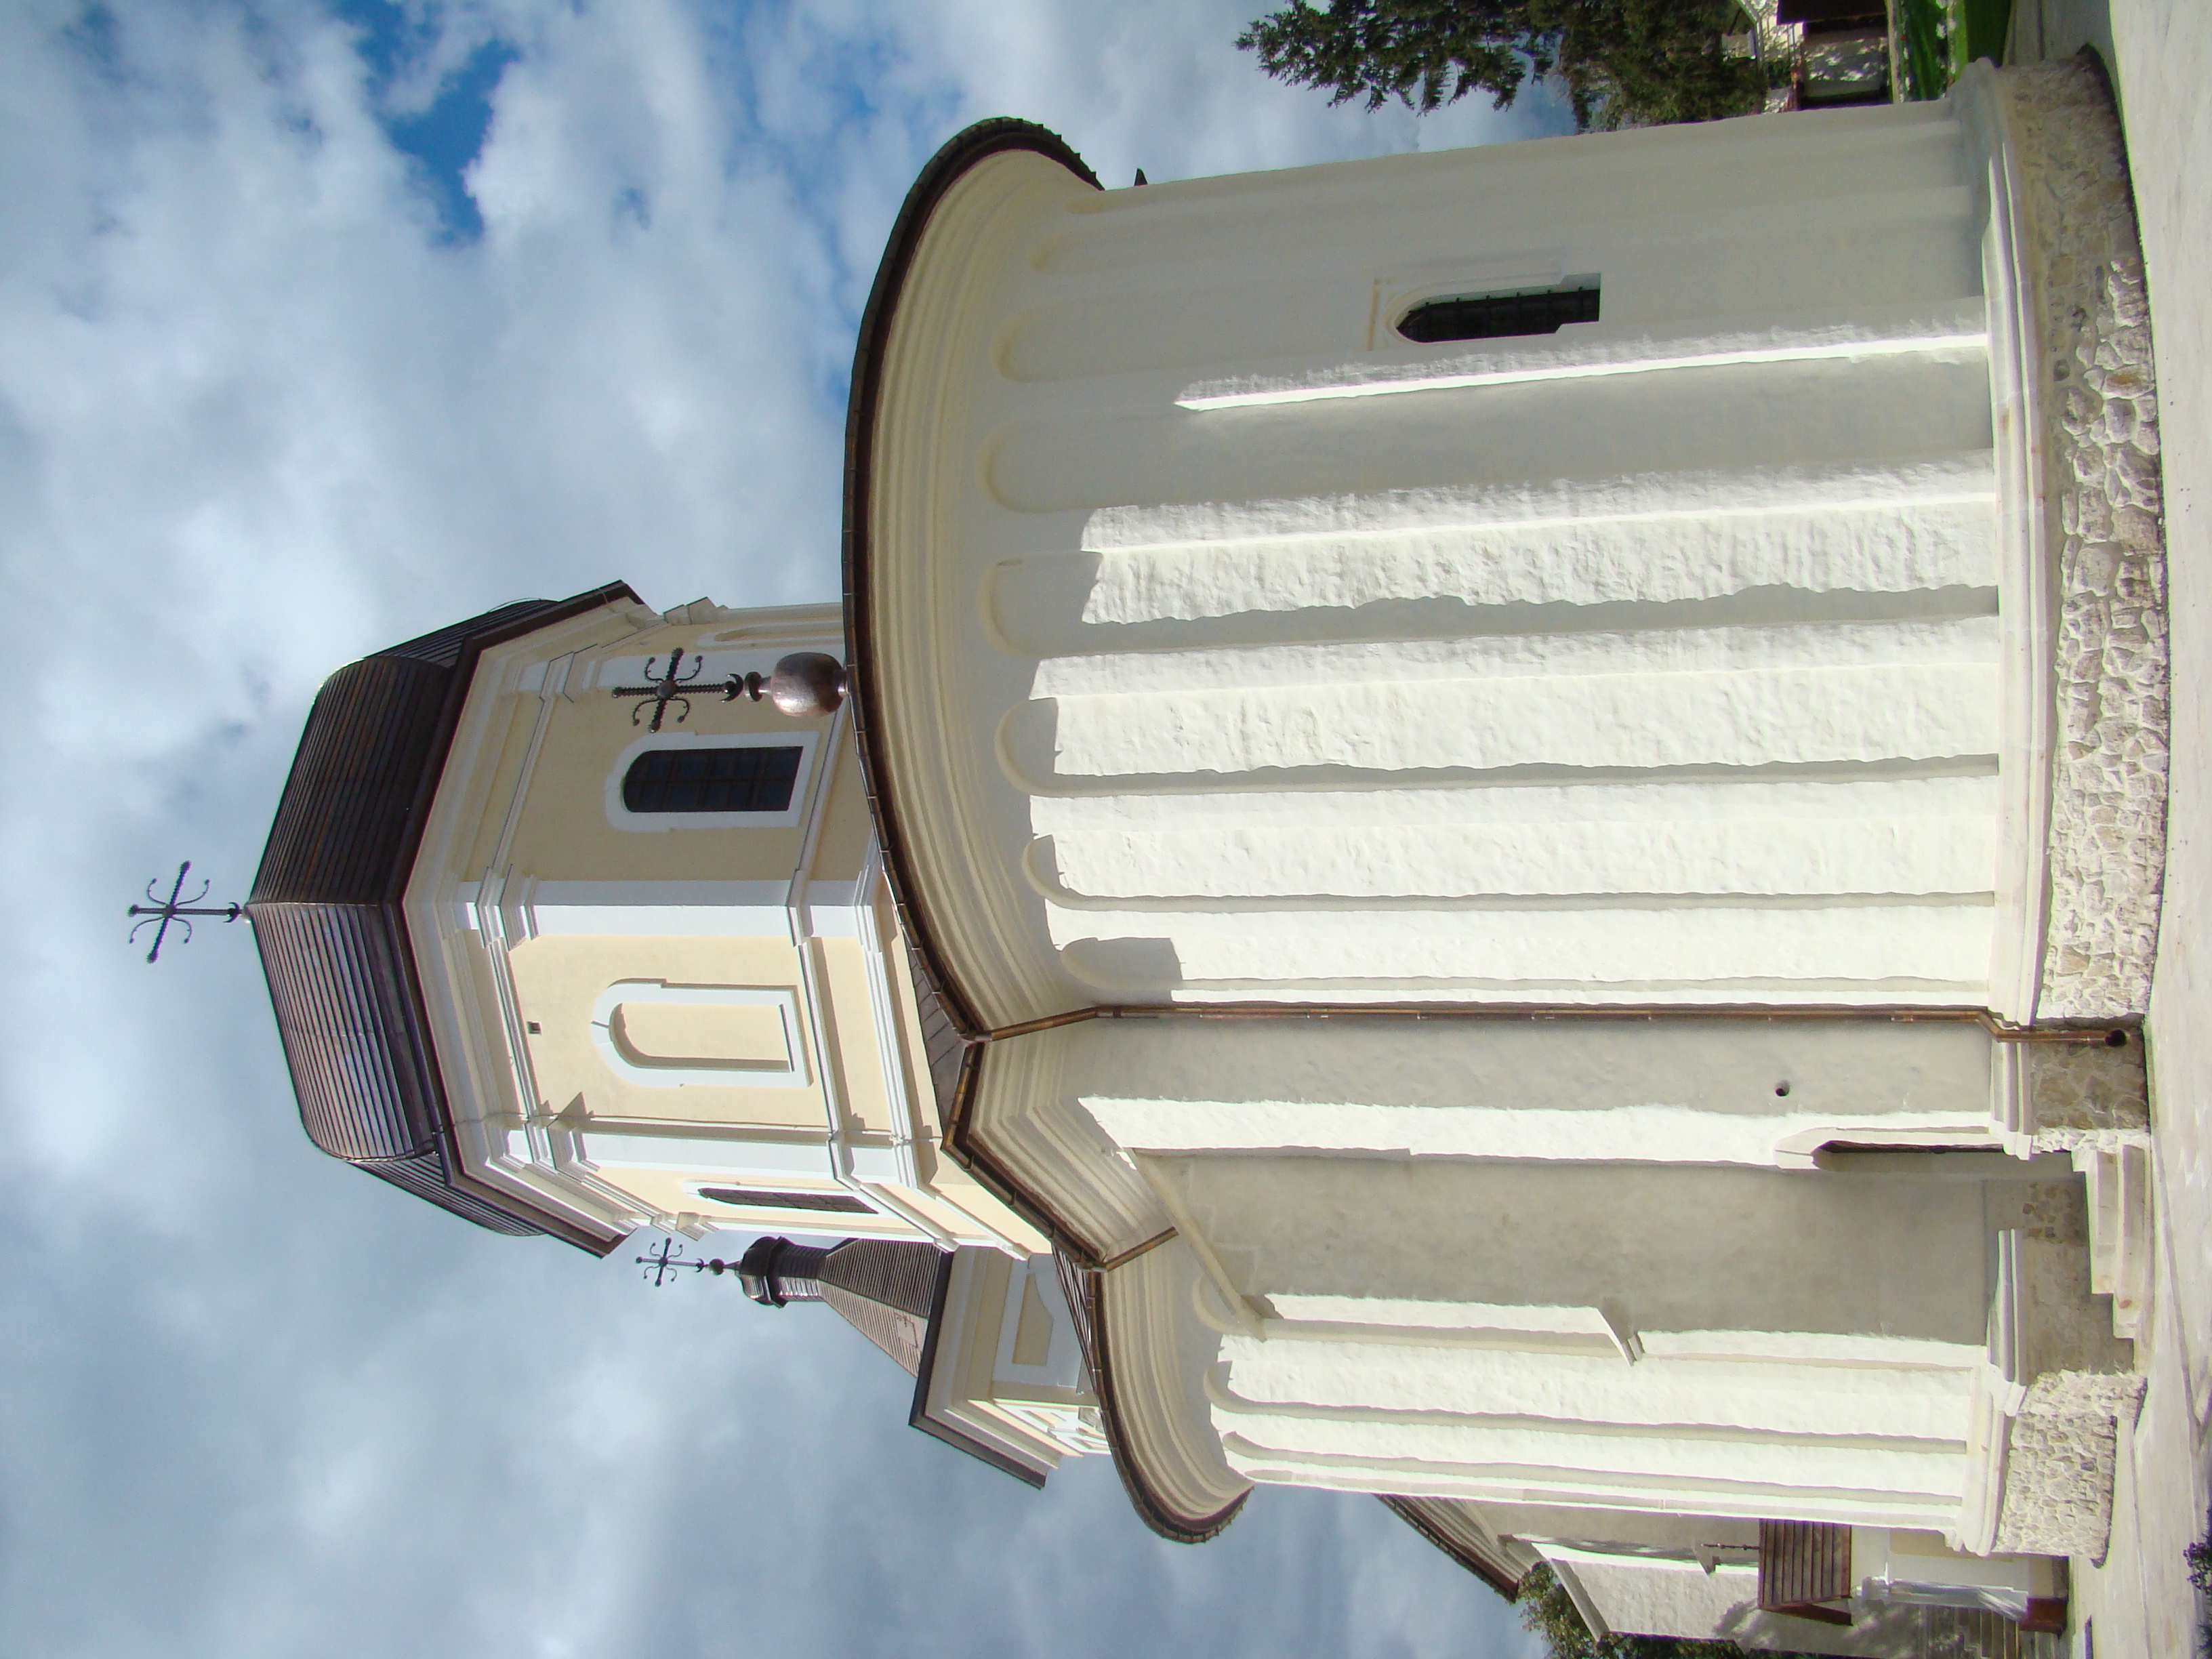
building, travel, tower, landmark, church, chapel, place of worship, church bell, bell tower, steeple, monastery, sony, dsch9, moldova, spanish missions in california